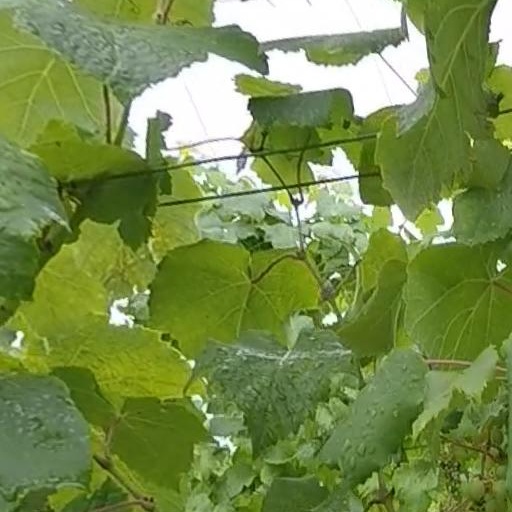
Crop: grape